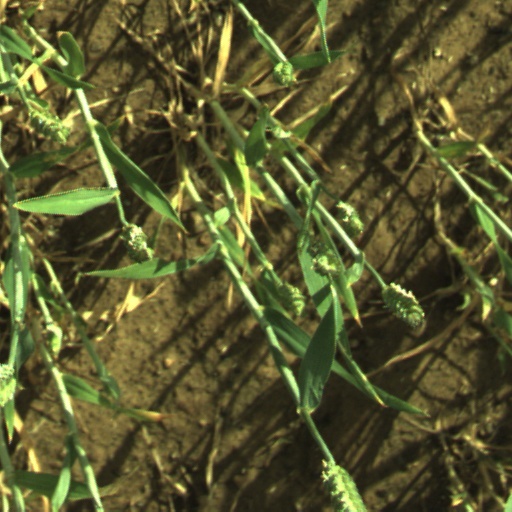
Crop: wheat